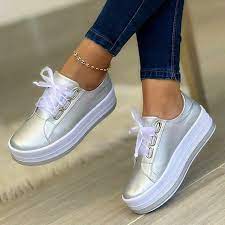
Label: Sneaker